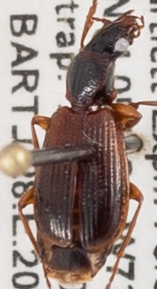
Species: Cymindis neglecta
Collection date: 2020-08-19
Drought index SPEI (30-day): -1.546
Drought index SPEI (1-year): -0.05
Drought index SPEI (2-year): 0.54